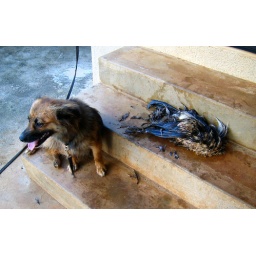
Jeanette's dad's dog caught a chicken and started plucking it. Rest in peace pollo.